Innocenti Mini

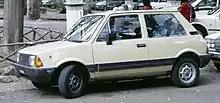
Innocenti 90L Mark II; pre-Daihatsu-face-lift with redesigned headlamps.

The Innocenti Mini is an automobile introduced by Innocenti in 1974. The vehicle was a rebodied, three-door hatchback version of the Mini, styled by Bertone. A five-door prototype was developed around 1980, but was never put into production. After having been sold to De Tomaso in 1976, the Innocenti Mini ended up being powered by Daihatsu-sourced three-cylinder engines and continued in production in incrementally updated forms until 1993.